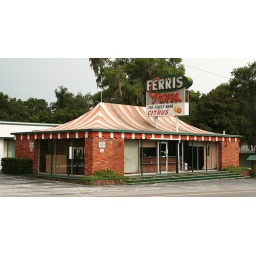
Built in the late 1930s, this is the only local building with rounded corners, horizontal design features, and glass brick.